United States Navy Experimental Diving Unit

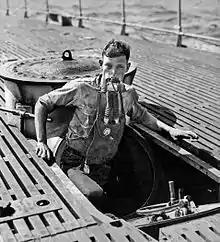
A Momsen lung in use during training

Early developments for the unit involved evaluation and testing of the Submarine Escape Lung (Momsen lung) and the McCann Rescue Bell. This work was done by Charles Momsen and Allan McCann. In 1929, Momsen received the Navy Distinguished Service Medal for personally testing the device at a depth of 200 feet (61 m). Techniques used for the rescue of submariners aboard the "USS Squalus" were developed by Momsen and McCann in their time at NEDU. This work lead to the rescue and recovery of 33 crewmen. Momsen and McCann received a Letter of Commendation from President of the United States Franklin D. Roosevelt for the "Squalus" effort.